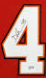
Number: 4